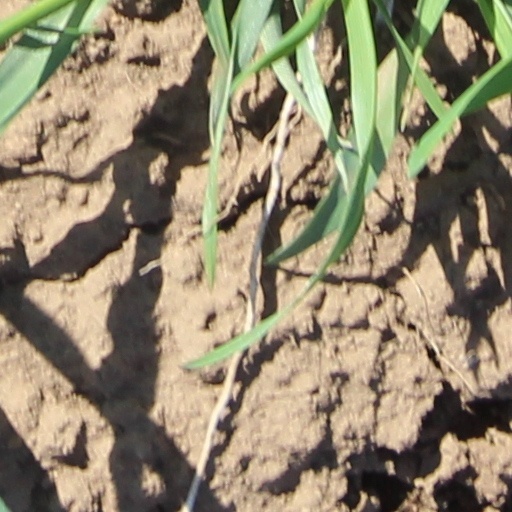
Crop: wheat